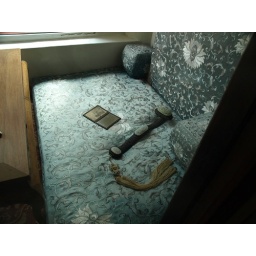
Back in the day, your bed is your table, couch and living room.